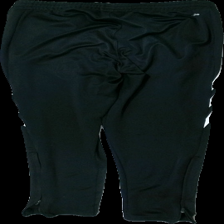
View: back
Type: Trousers
Category: Unisex
Brand: Adidas
Colors: Black, White
Material: 100% polyester
Pattern: Logo print
Cut: Tight
Season: All
Holes: Minor
Damage: hål och dragna trådar
Damage location: middle right
Damage 2: dragna trådar
Damage 2 location: middle left
Damage 3: dragna trådar
Damage 3 location: middle center
Price range: <50
Recommended usage: Export
Description: mjukisbyxor med tryck